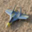
Label: airplane